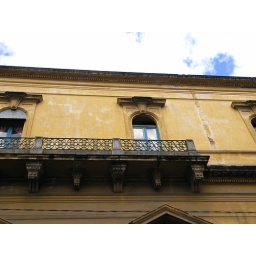
yellow and blue in Quetzaltenango